Adansonia

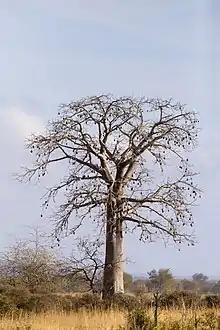
"Adansonia digitata" (African baobab) tree in Mikumi National Park with its fruits hanging

Baobabs are long-lived deciduous, small to large trees from tall with broad trunks and compact crowns. Young trees usually have slender, tapering trunks, often with a swollen base. Mature trees have massive trunks that are bottle-shaped or cylindrical and tapered from bottom to top. The trunk is made of fibrous wood arranged in concentric rings, although rings are not always formed annually and so cannot be used to determine the age of individual trees. Tree diameter fluctuates with rainfall so it is thought that water may be stored in the trunk. Baobab trees have two types of shoots—long, green vegetative ones, and stout, woody reproductive ones. Branches can be massive and spread out horizontally from the trunk or are ascending.